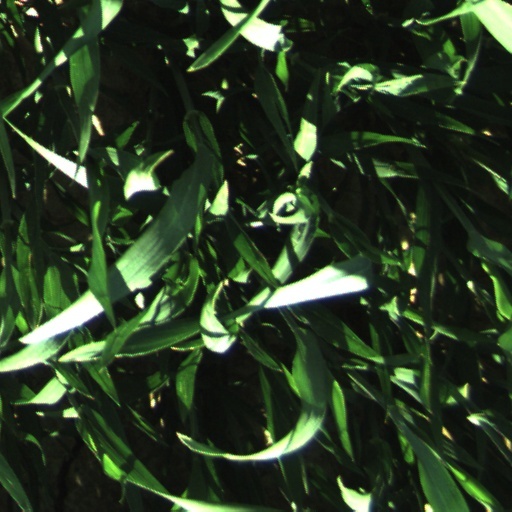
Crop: wheat